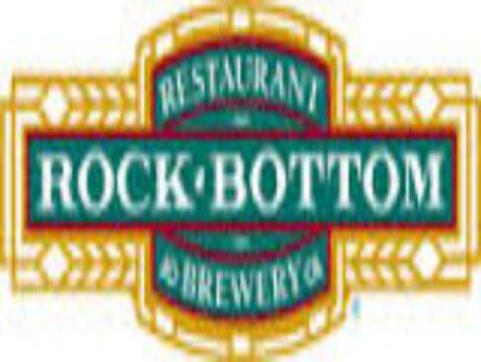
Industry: Food